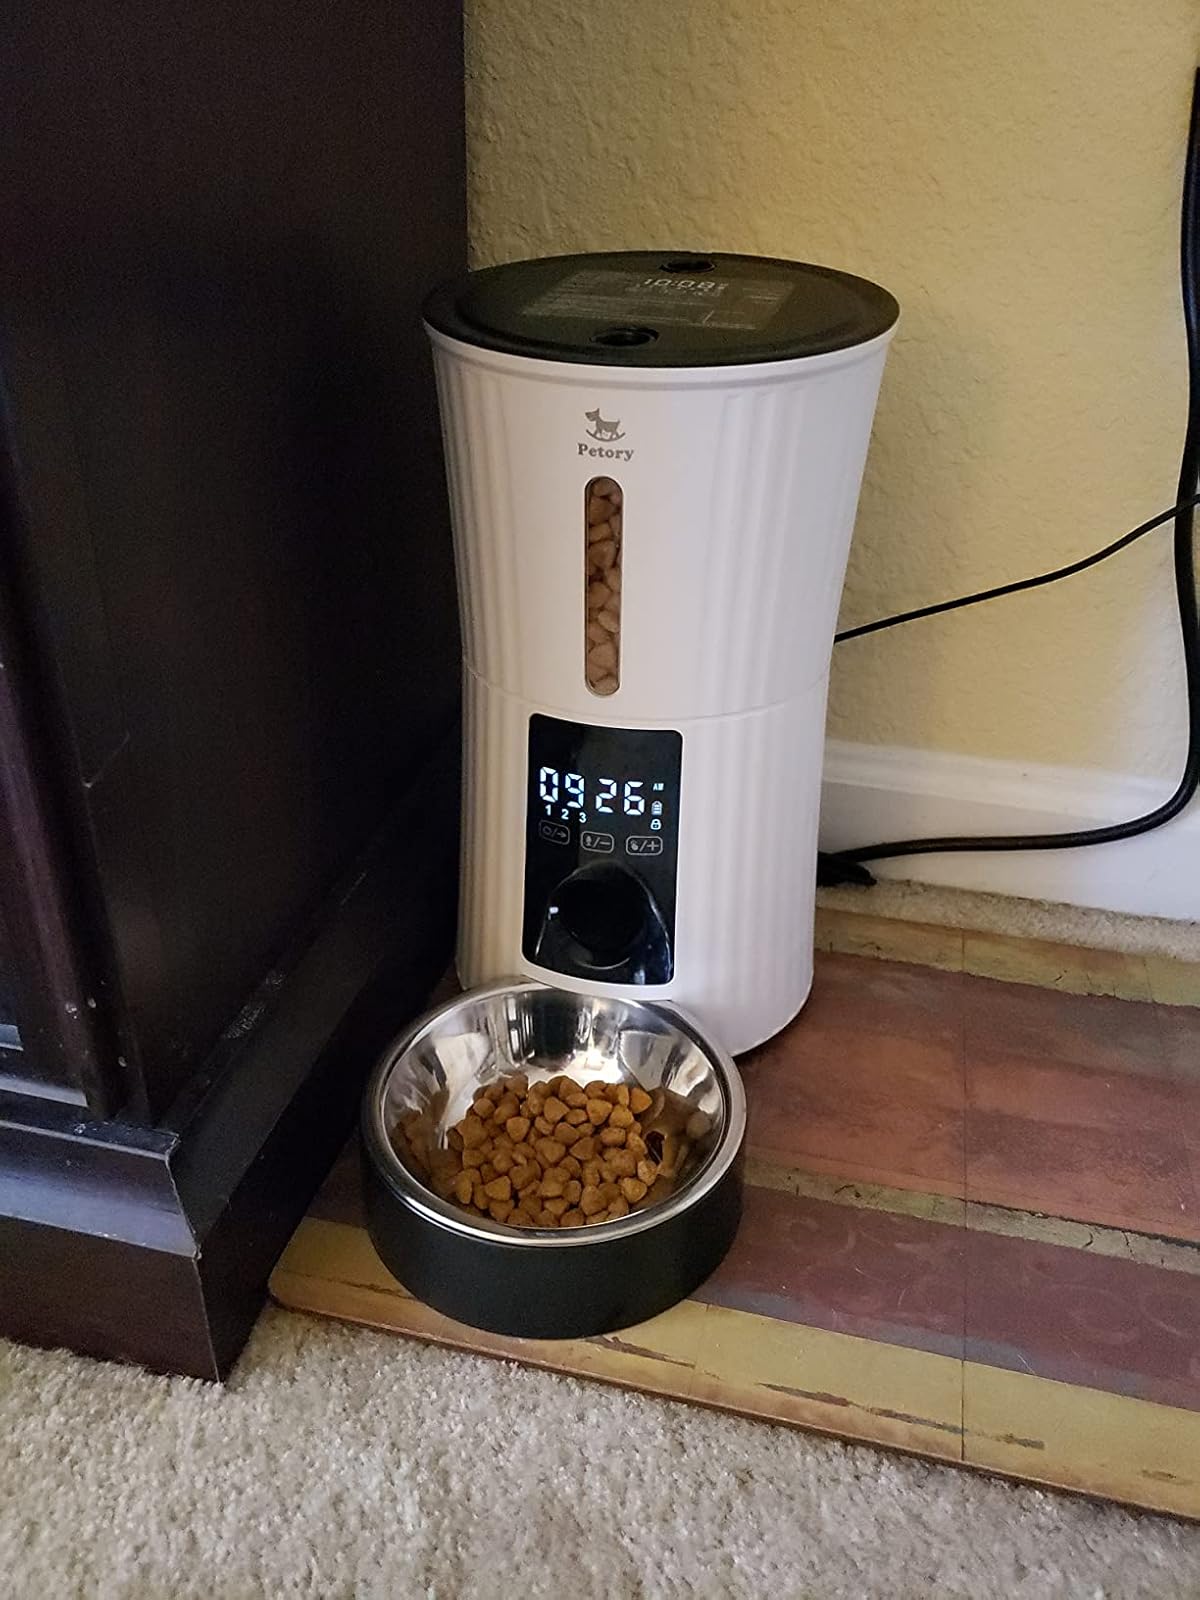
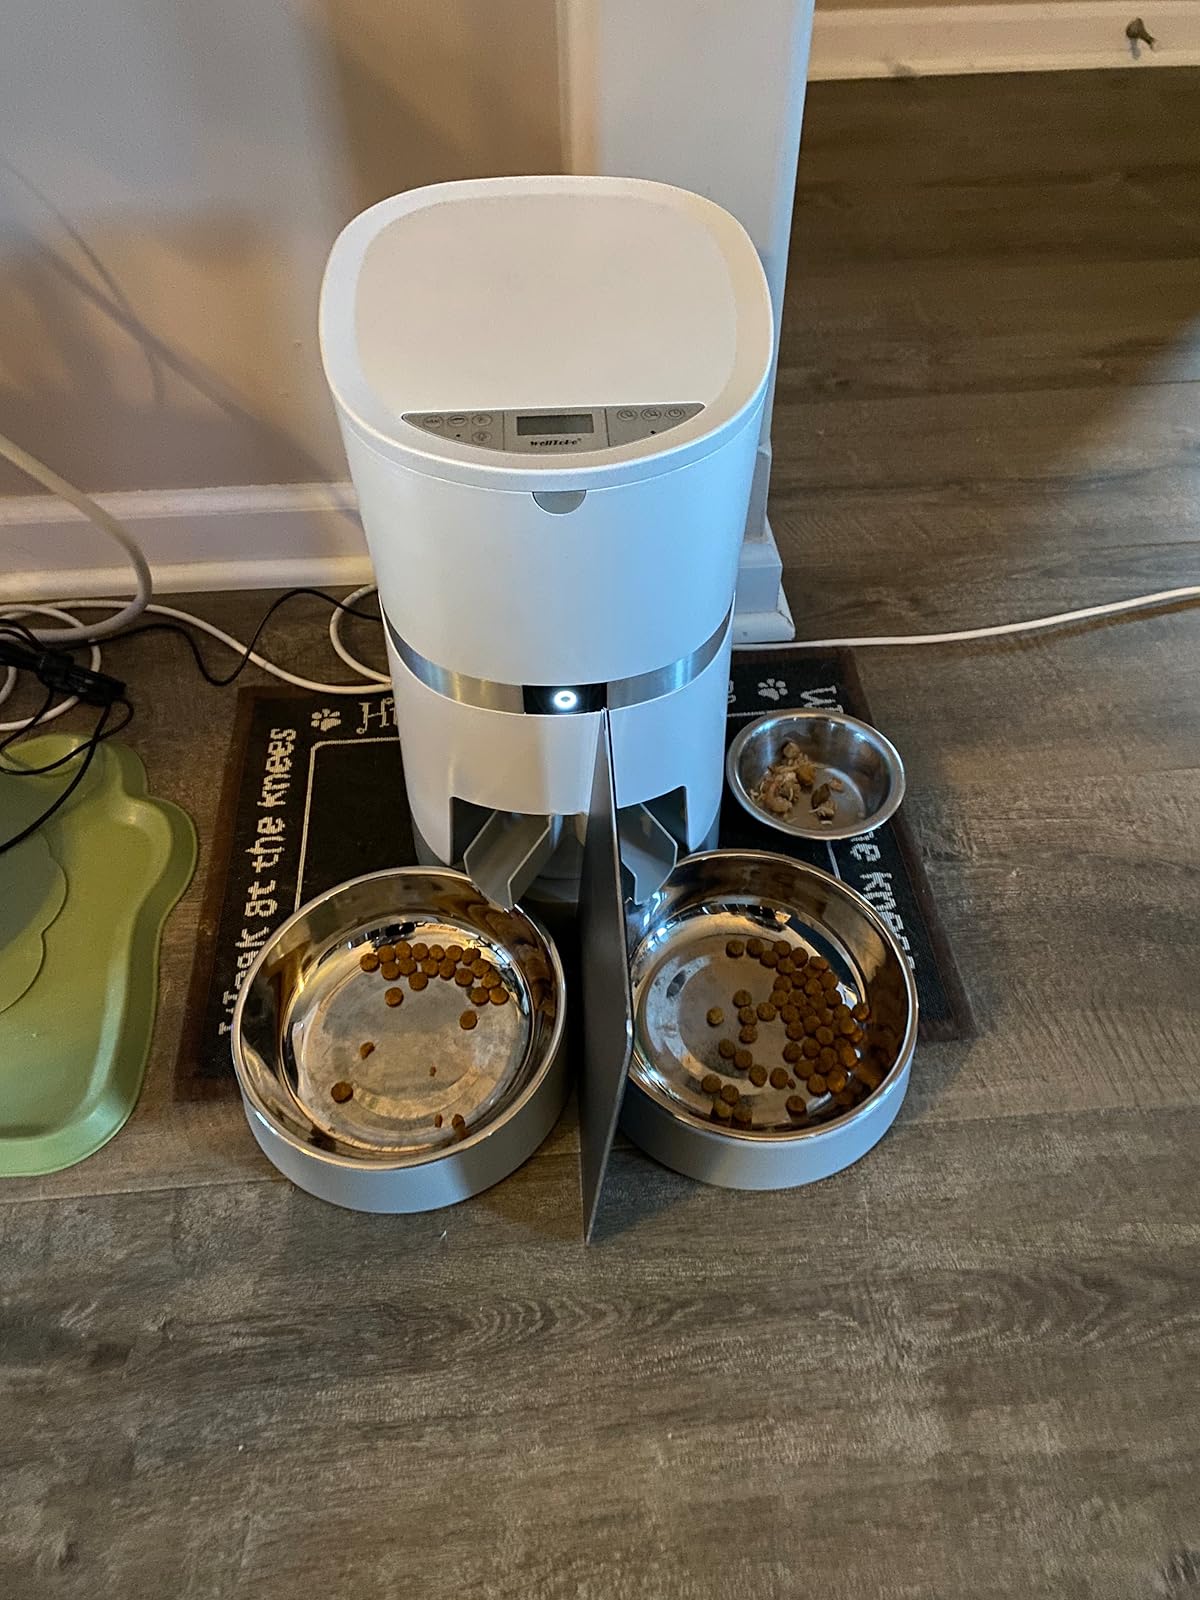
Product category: items_feeder
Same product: no